South Korea in the Vietnam War

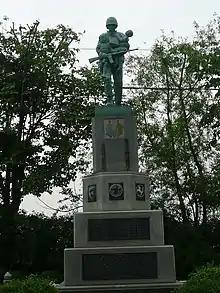
Memorial commemorating South Korean forces in the war

In return for deploying South Korean combat troops in Vietnam, the U.S. paid for the financial costs associated with South Korean troops in Vietnam; promised not to withdraw American troops from South Korea without prior consultation with the South Korean government; helped modernize the South Korean army; provided substantial military aid to South Korea; and gave economic aid to South Korea, including a $150 million development loan. The average salary for Korean servicemen in Vietnam was $37.50 per month, higher than the base pay of $1.60 per month back home although much of it was taken by the South Korean government. Over the nine-year period of South Korean troop commitments to Vietnam, 40% of the country's overall export earnings during this period came from the money combat personnel were paid, making an average of $200 million each year. The economic aid South Korea received from the U.S. was used to fund South Korea's industrialization efforts. For some of South Korea's largest conglomerates, they can attribute their subsequent success and growth to the lucrative business contracts awarded to them by the U.S. military. The total cost to the United States of paying for Korean participation was "peanuts compared to what it would be for a comparable number of Americans," but those payments are estimated to account for 4 percent of the GNP in 1967 and totalling more than one billion dollars. Under the wartime alliance, the South Korean economy flourished, receiving tens of billions of dollars in grants, loans, subsidies, technology transfers, and preferential economic treatment from America.